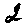
Label: 2